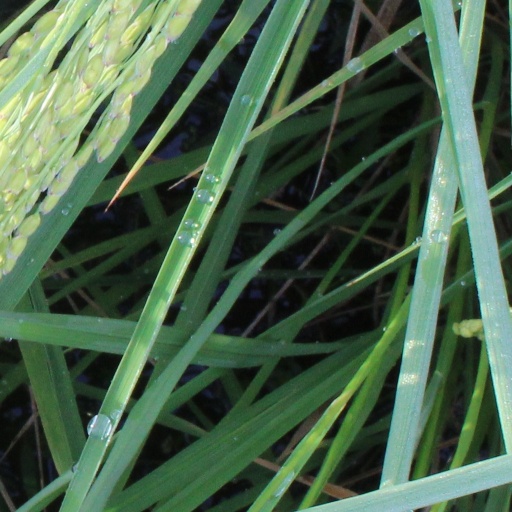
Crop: rice